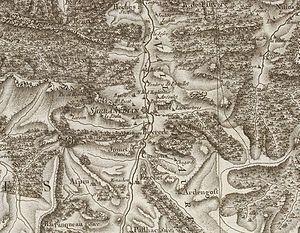
Sarrancolin sur la Carte de Cassini.
Sarrancolin est une commune française située dans le département des Hautes-Pyrénées, en région Occitanie.
Ilhet est une commune française située dans le département des Hautes-Pyrénées, en région Occitanie.
Beyrede-Jumet-Camous est une commune nouvelle située dans le département des Hautes-Pyrénées, en région Occitanie, créée le 1ᵉʳ janvier 2019.
Beyrède-Jumet est une ancienne commune française située dans le département des Hautes-Pyrénées, en région Occitanie. Le 1ᵉʳ janvier 2019, elle devient une commune déléguée de Beyrède-Jumet-Camous.